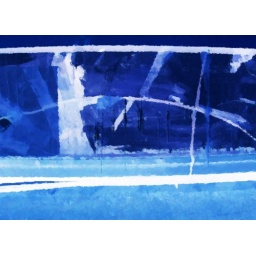
Manipulated photograph of a broken window at street level in the Roma neighbourhood of Mexico City.